History of gardening

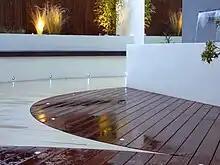
Contemporary garden in Colchester, United Kingdom

The Byzantine garden tradition was influenced by the strong undercurrents of history that the empire itself was exposed to. The first and foremost influence was the adoption of Christianity as the empire's official religion by its founder Constantine the Great. The new religion signalled a departure from the ornamental pagan sculptures of the Greco-Roman garden style. The second influence was the increasing contact with the Islamic nations of the Middle East, especially after the 9th century. Lavish furnishings in the emperor's palace and the adoption of automata in the palatial gardens are evidence of this influence. The third factor was a fundamental shift in the design of the Byzantine cities after the 7th century when they became smaller in size and population as well as more ruralised. The class of wealthy aristocrats who could finance and maintain elaborate gardens probably shrank as well. The final factor was a shifting view toward a more "enclosed" garden space ("hortus conclusus"), a dominant trend in Europe at that time. The open views and vistas so much favored by the garden builders of the Roman villas were replaced by garden walls and scenic views painted on the inside of these walls. The concept of the heavenly paradise was an enclosed garden style that gained popularity during that time and especially after the iconoclastic period (7th century) with the emphasis it placed on divine punishment and repentance.